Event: Nepal Earthquake
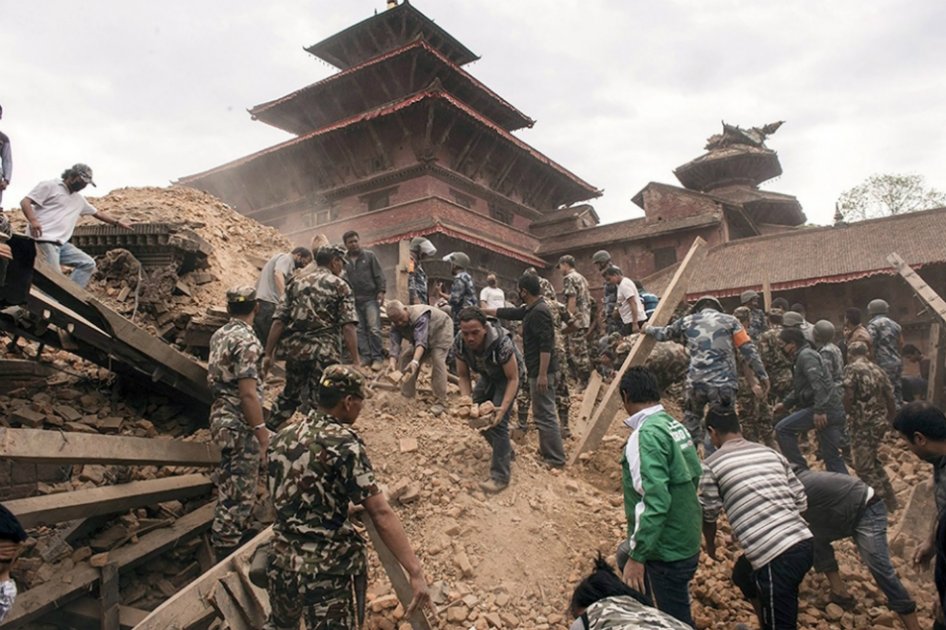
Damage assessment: no_damage